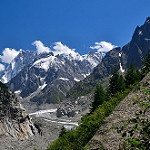
Label: glacier